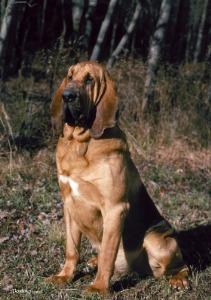
bloodhound